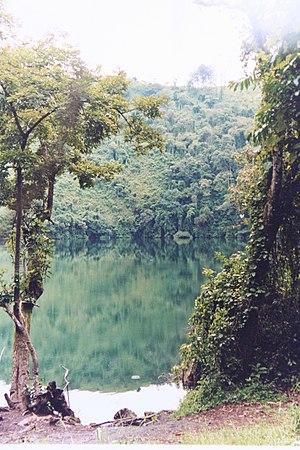
Lac Baleng, Magnifique espace de tourisme situé dans la région de l'Ouest ou l'on peu au delà de l'eau qui épouse le visage de la nature environnante, se laisser bercé par de champ des oiseaux.
Lafé-Baleng est un village de l'ouest Cameroun, en 'pays' Bamiléké.